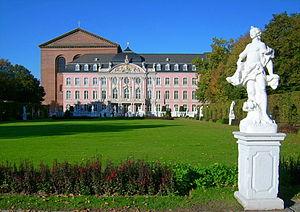
Adam Ferdinand Tietz, ou Dietz, baptisé le 5 juillet 1708 à Holtschitz en Bohême et mort le 17 juin 1777 au château de Seehof en Franconie, est un sculpteur allemand rococo de l'ère baroque.